Law Society of Singapore

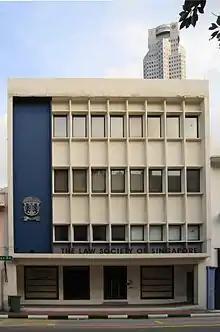
The headquarters of the Law Society of Singapore at South Bridge Road, 2012

The Law Society of Singapore is an organisation which represents all lawyers in Singapore. The Law Society of Singapore is a law society and is analogous to what is called a Bar Association in many countries and should not be confused with the Singapore Academy of Law.